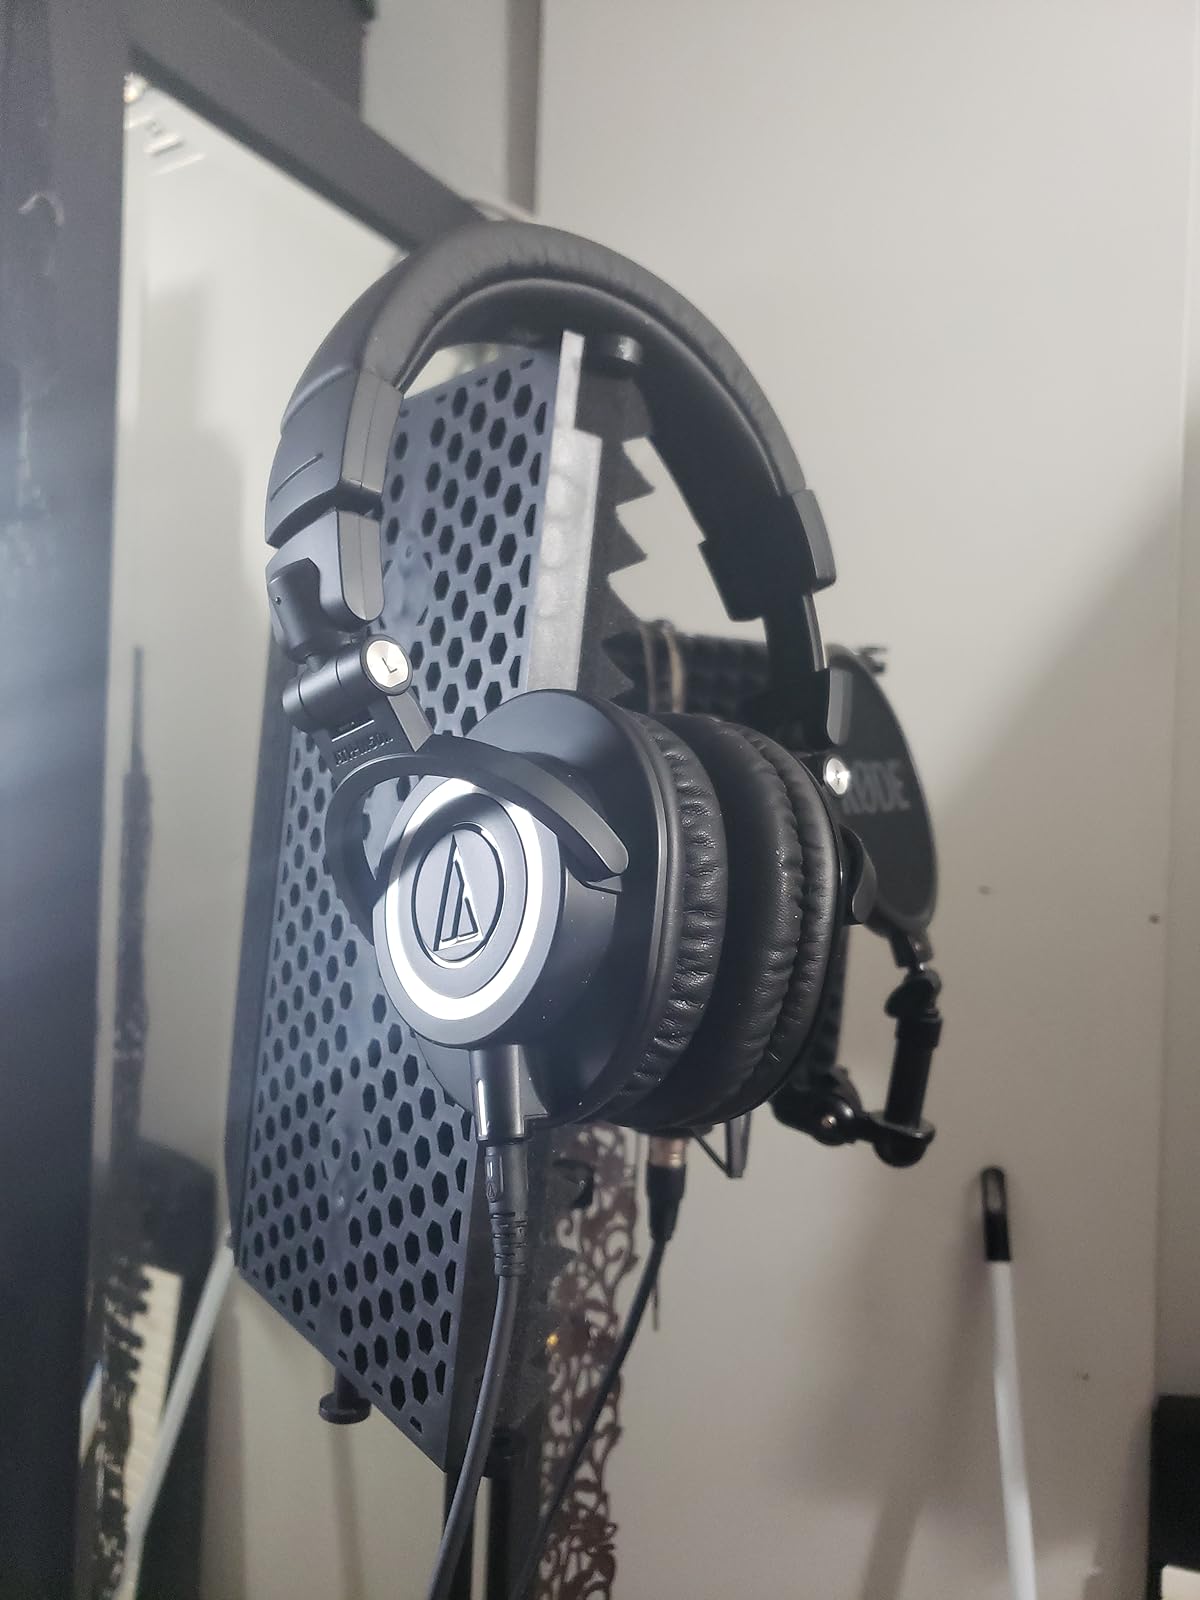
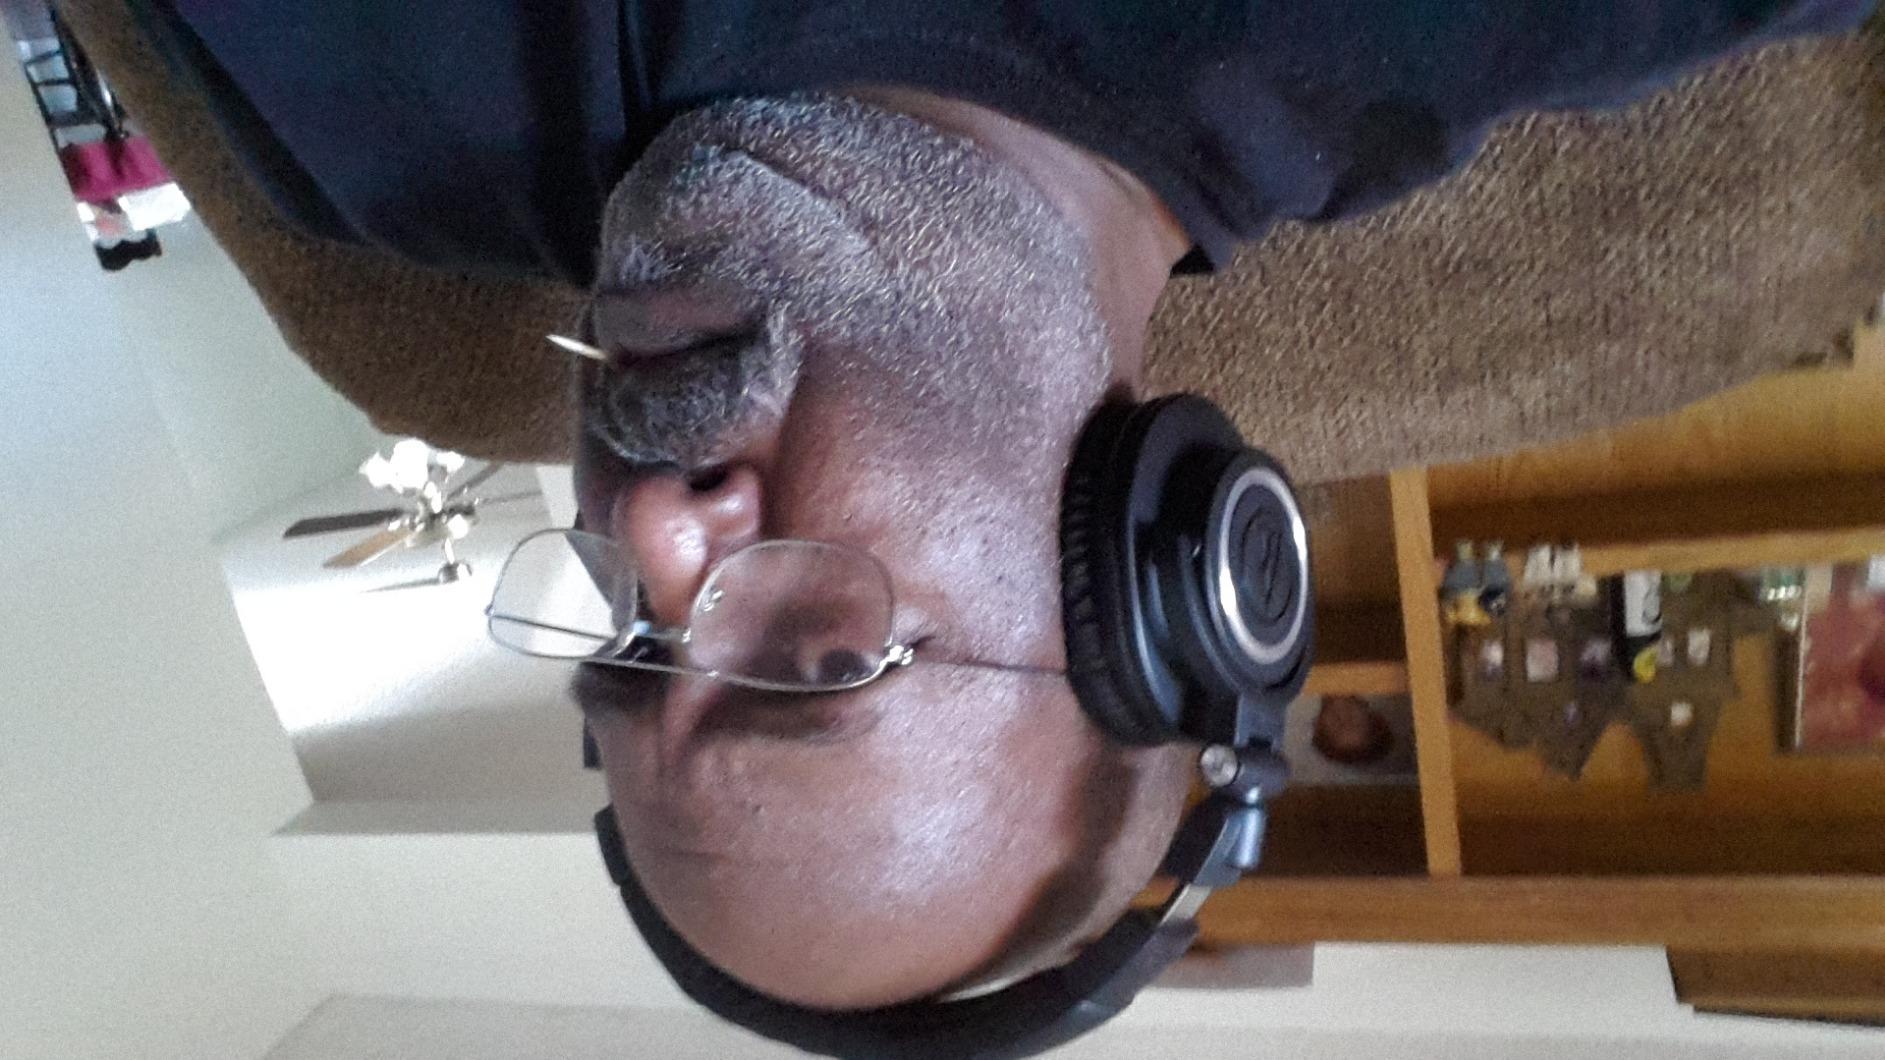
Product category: headphones
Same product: yes